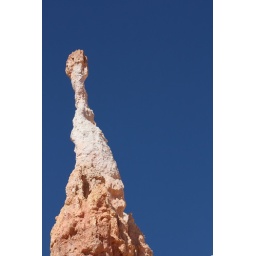
The pink and white rock against the blue sky was pretty amazing.